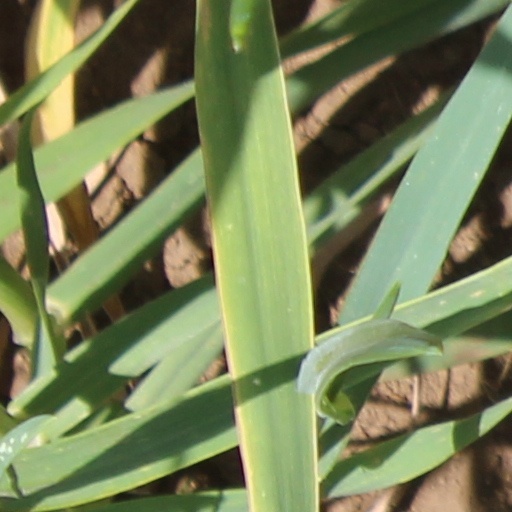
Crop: wheat